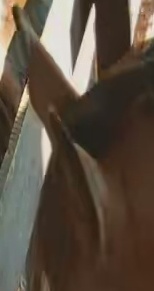
Face region: ears (position_of_ears)
Pain indicator: not_present